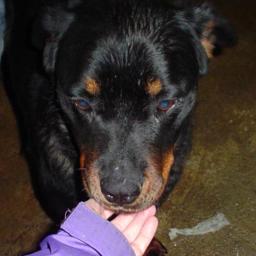
Animal: dogs